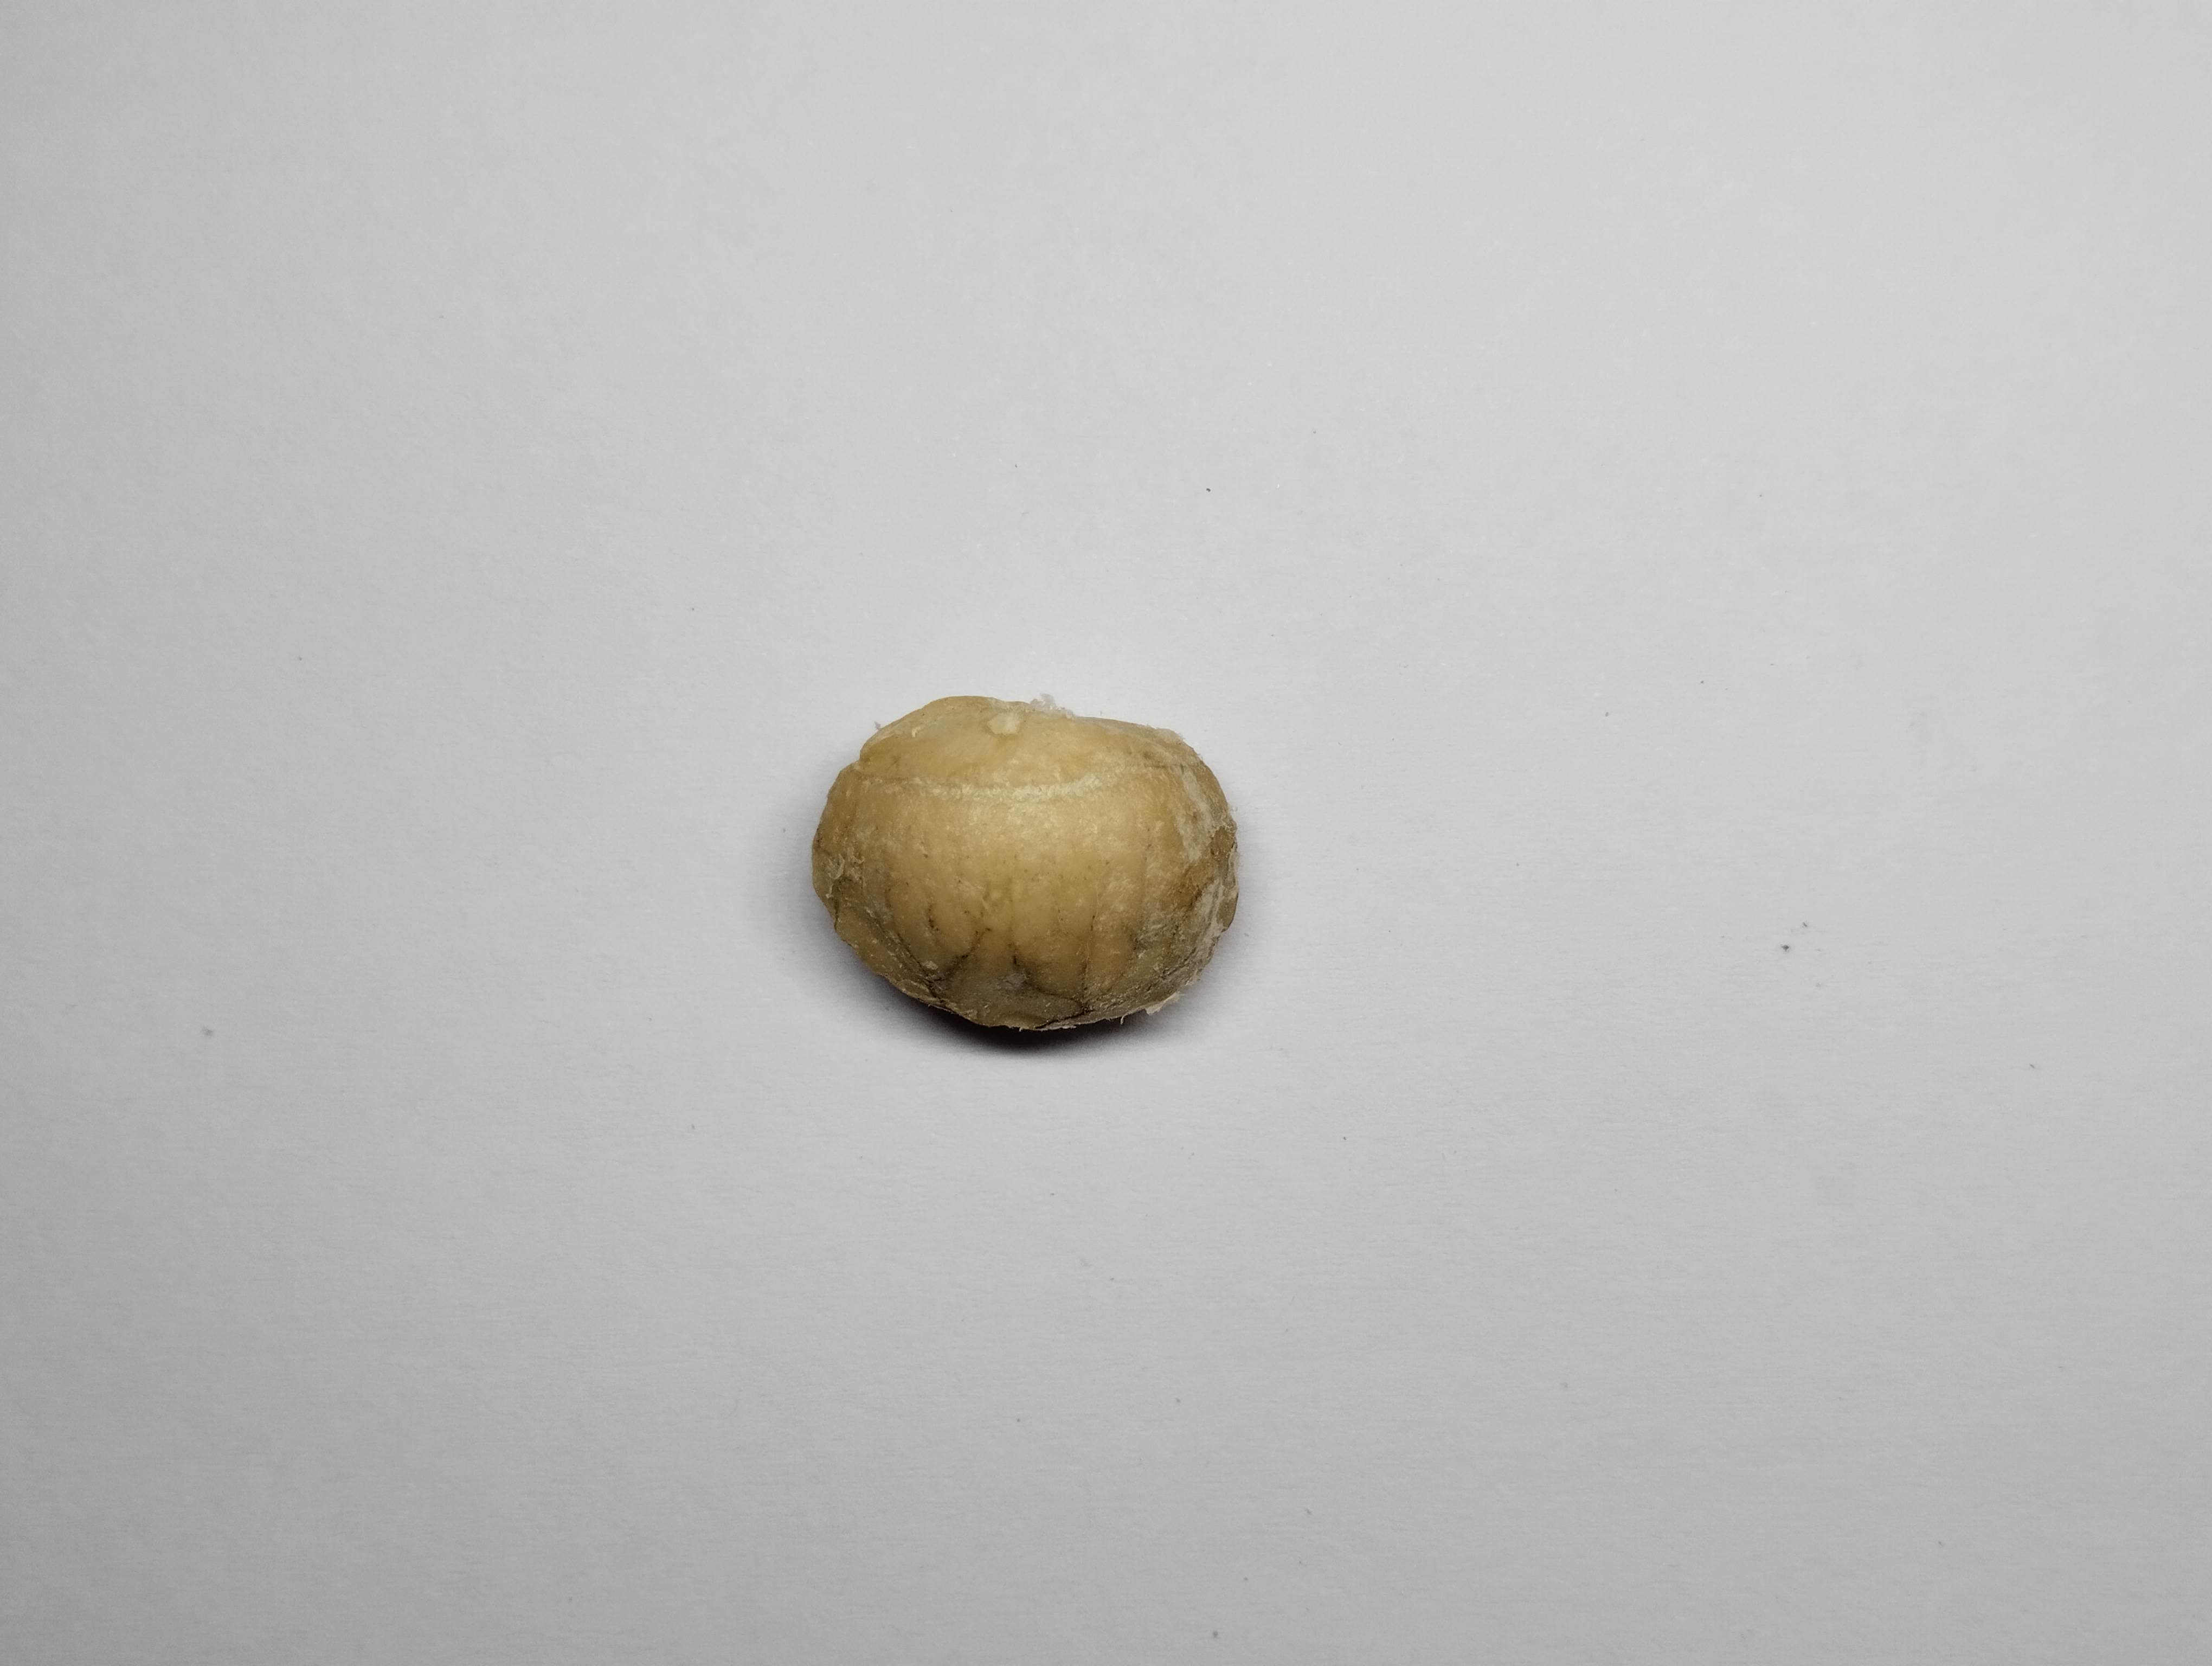
Label: bagus (good seed)